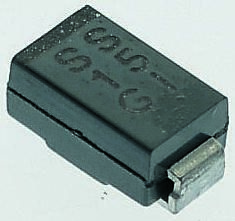
GF1K-E3/67A Vishay
GF1K-E3/67A Vishay Description: Vishay Diode, Surface Mount, 1A, 800V, DO-214BA, General Purpose Weight: 0.1kg SKU: GF1KE367A Delivery: We ship via global express services, such as DHL, Fedex, Swiss Post. Warranty: 3 Years AW warranty, for peace of mind.
Brand: Vishay
Category: Electronics > Circuit Boards & Components > Semiconductors > Diodes